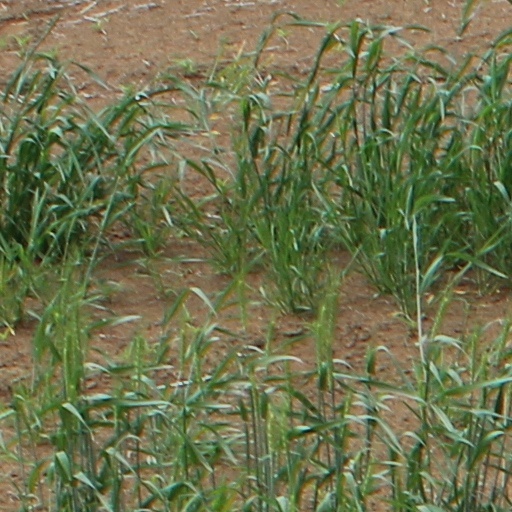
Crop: wheat